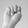
ASL letter: N